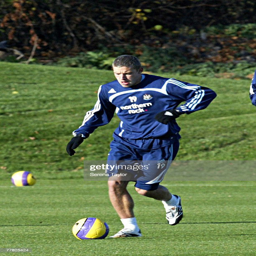
football player runs with the ball during a training session .